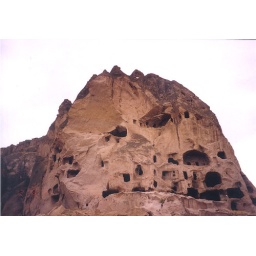
ha, somebody cut the rock and made some building inside...this was placed near the small trail leads to Goereme park.